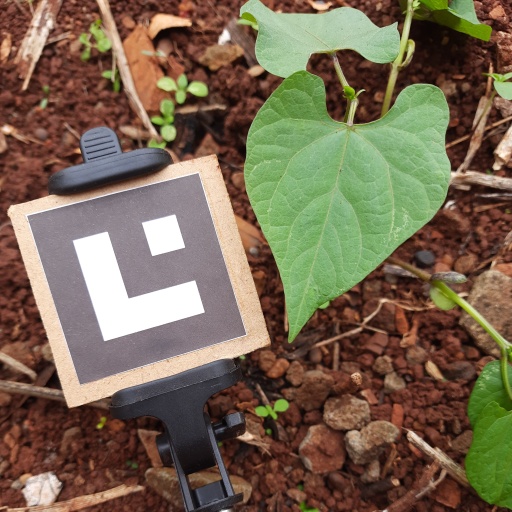
Observations: flat surface, no eating holes, under cloudy sky